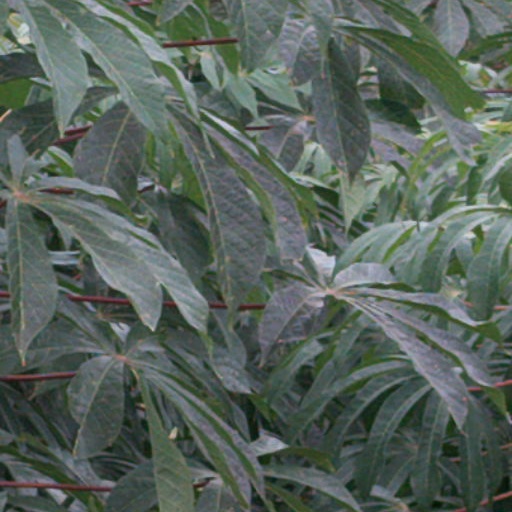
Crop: cassava